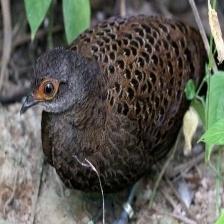
Species: BORNEAN PHEASANT
Scientific name: POLYPLECTRON SCHLEIERMACHERI